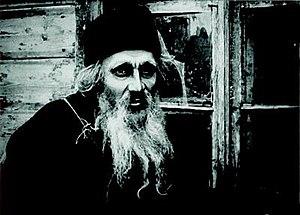
Ivan Ilitch Mosjoukine, né près de Penza le 26 septembre 1889 et mort le 17 janvier 1939 à Neuilly-sur-Seine, est un comédien et réalisateur russe naturalisé français dans les années 1920.